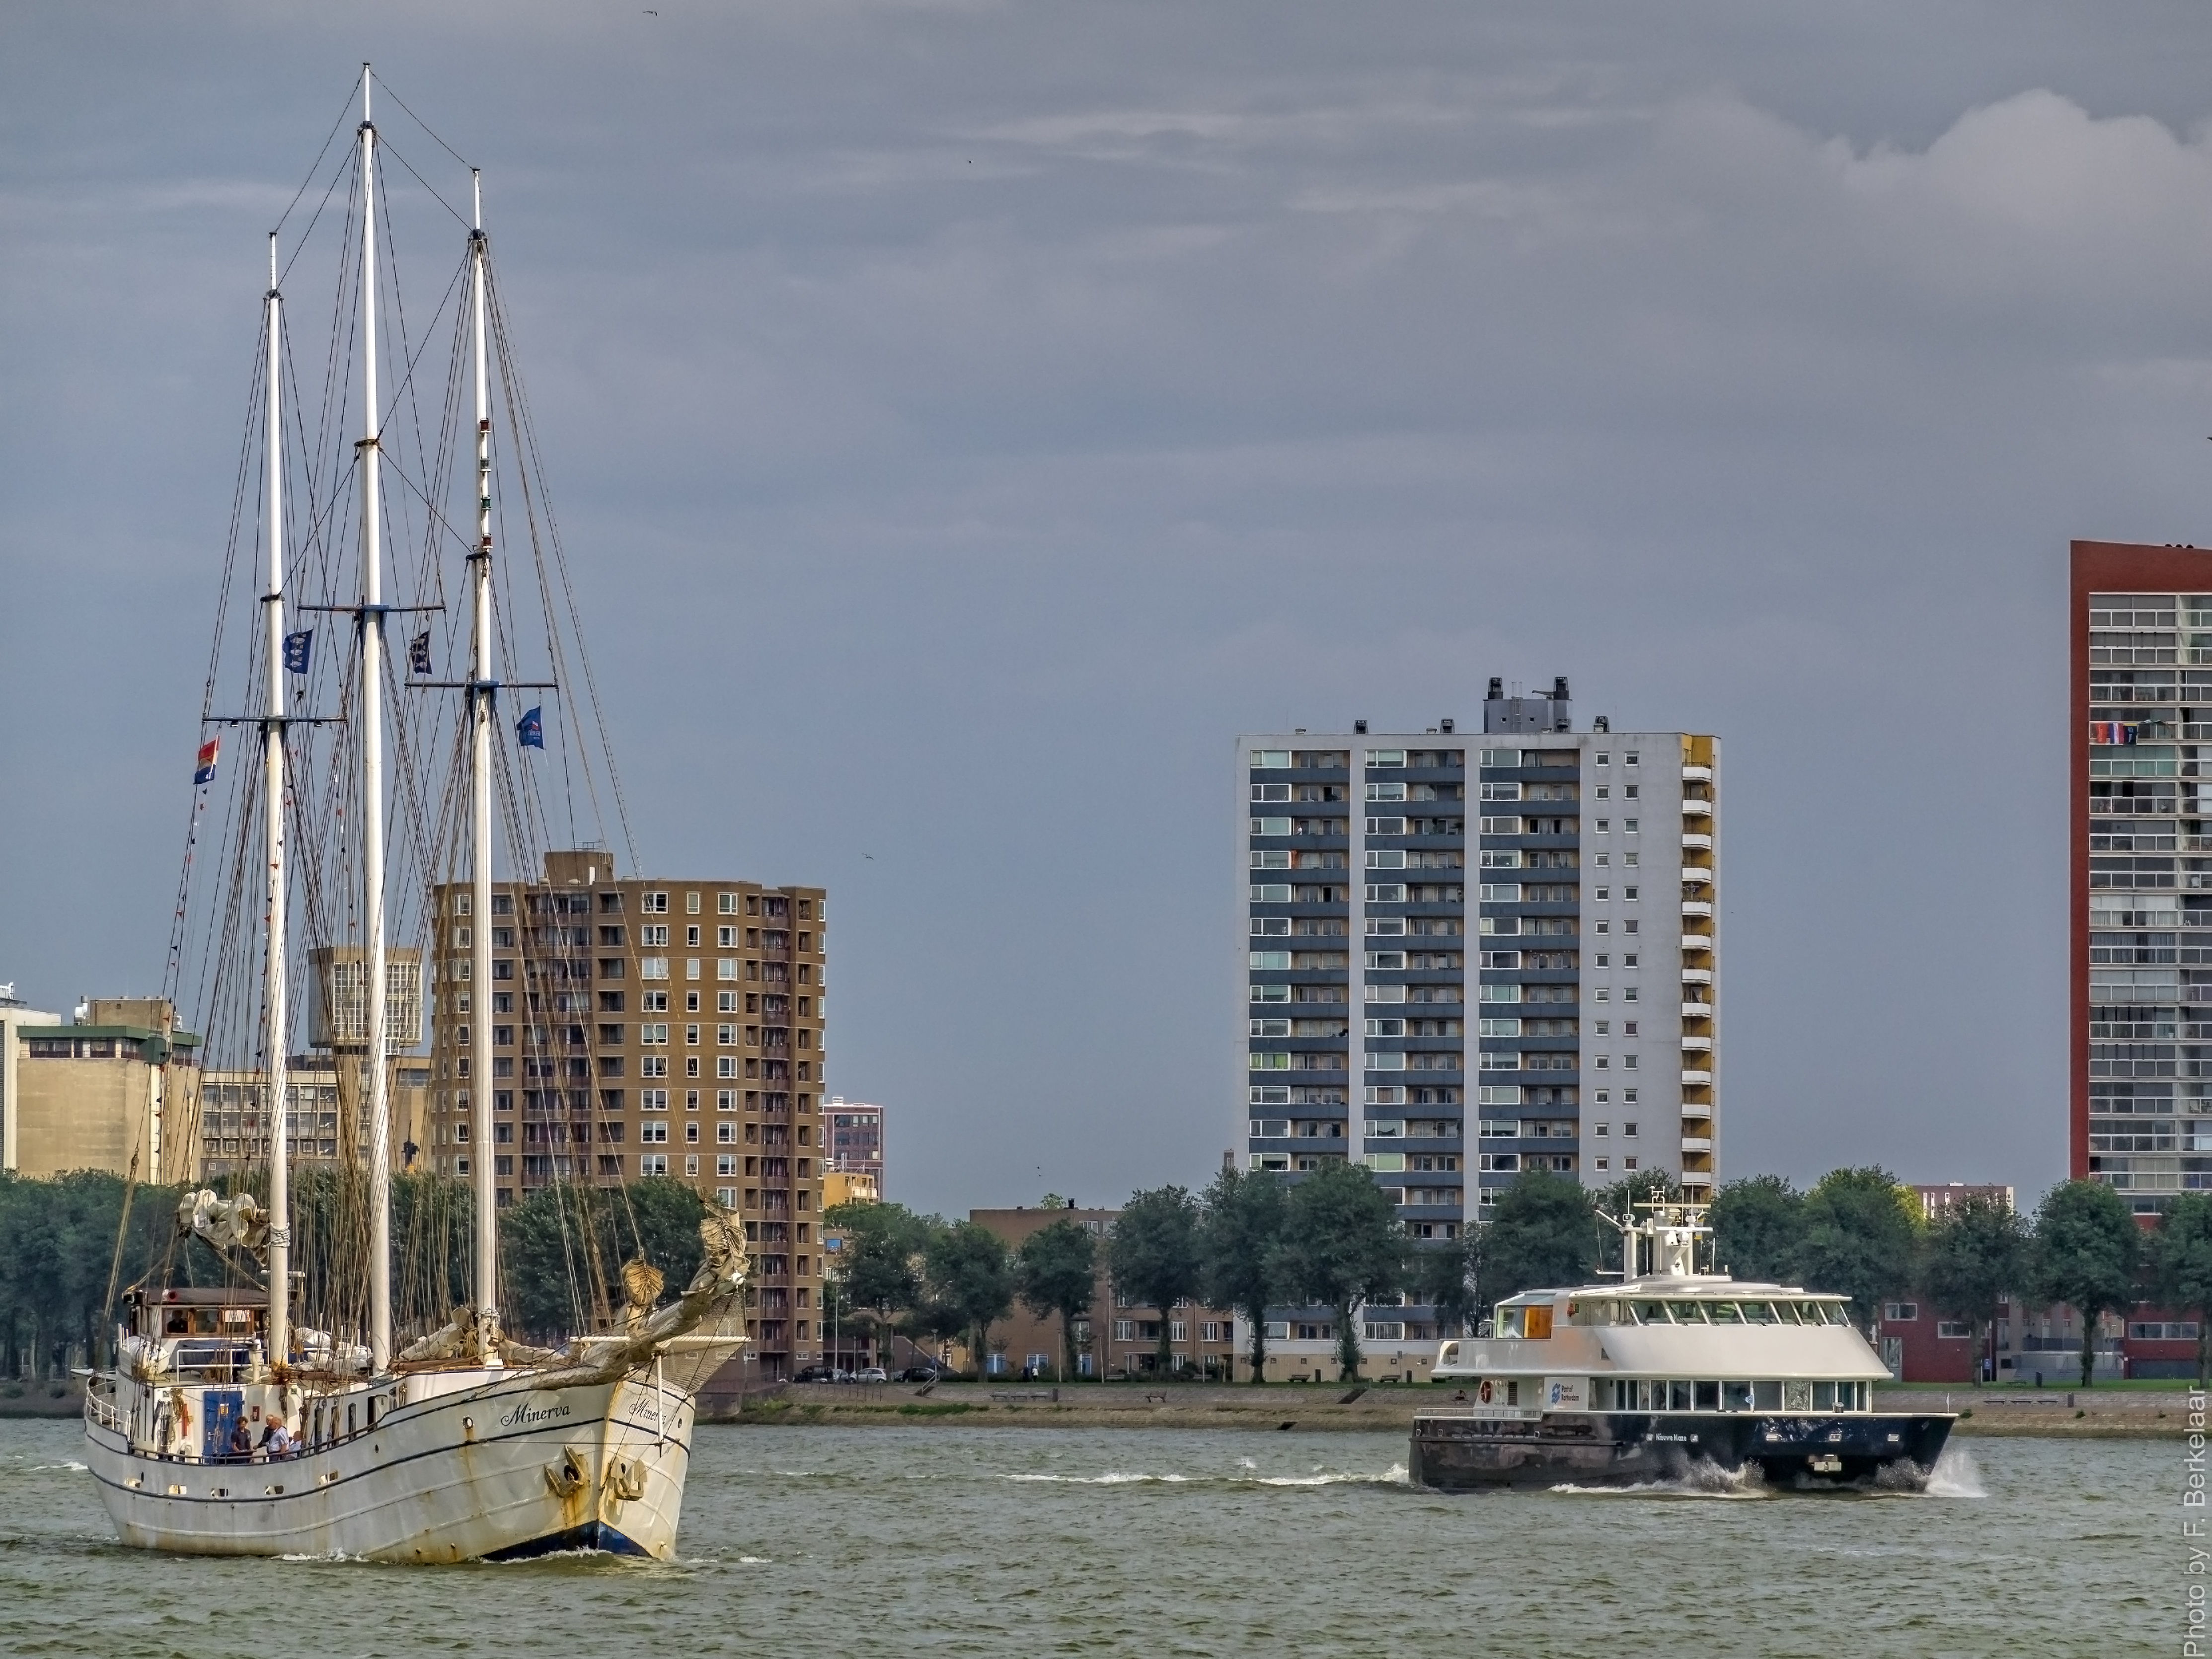
sea, dock, boat, skyline, skyscraper, ship, cityscape, vehicle, tower, mast, harbor, marina, sailboat, waterway, tower block, nederland, rotterdam, zuidholland, ships, sail, tallship, vessels, watercraft, nieuwemaas, schiffe, schepen, schip, nl, leicadg100400f4063, portofrotterdam, navires, vaartuig, cityofrotterdam, gemeenterotterdam, sailing ship, tallshipminerva, industrieelerfgoed, nieuwemaze